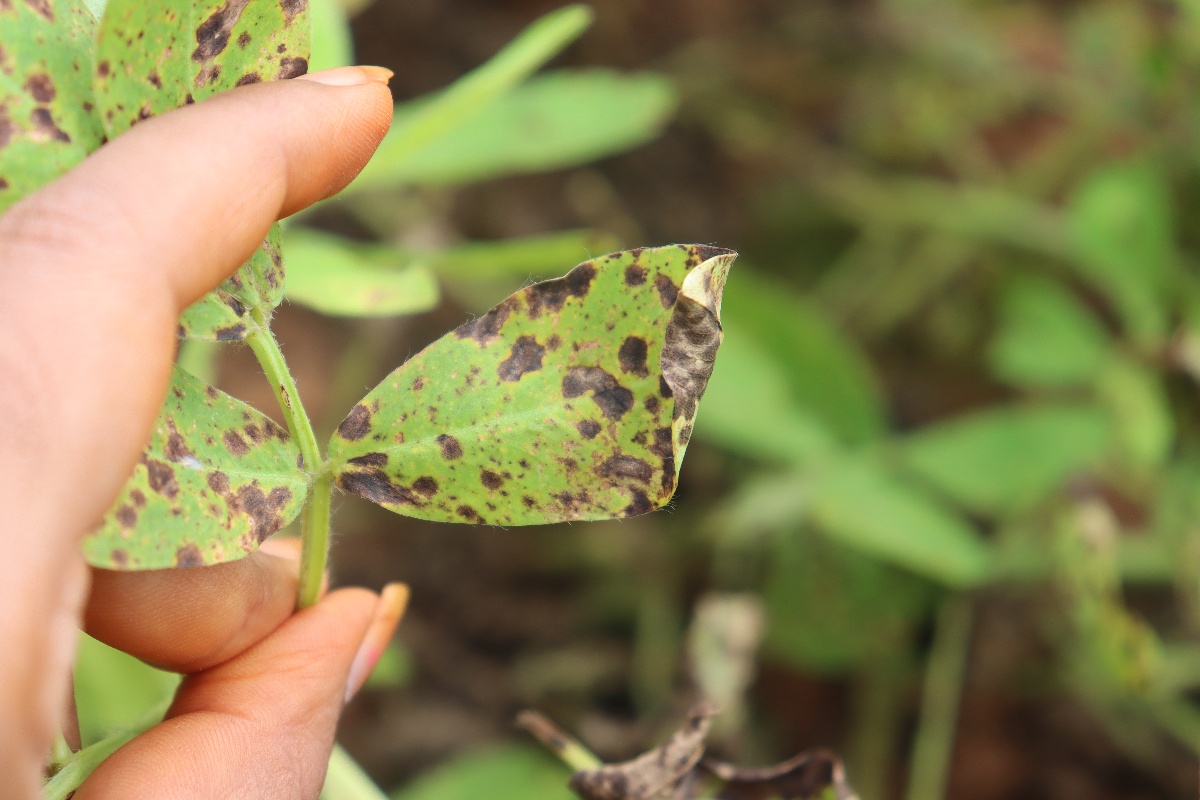
Label: late leaf spot